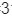
Number: 3